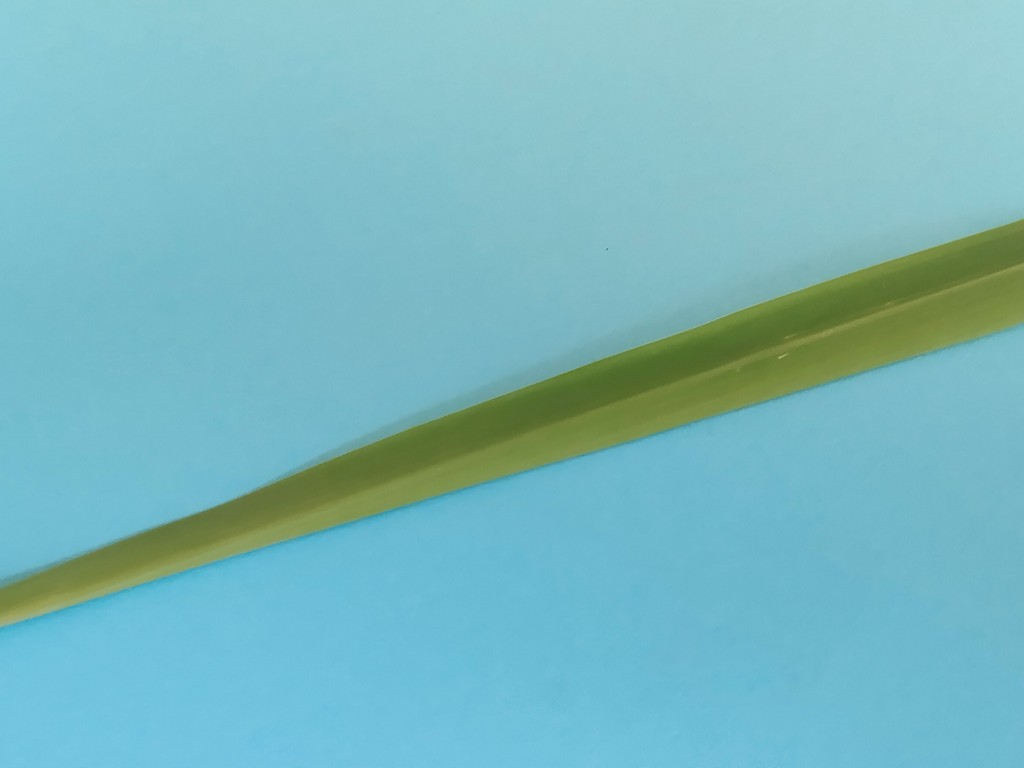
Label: Healthy